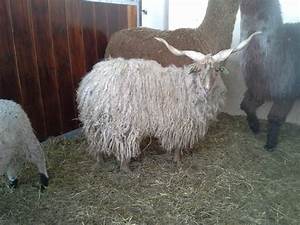
Label: sheep